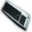
Label: keyboard